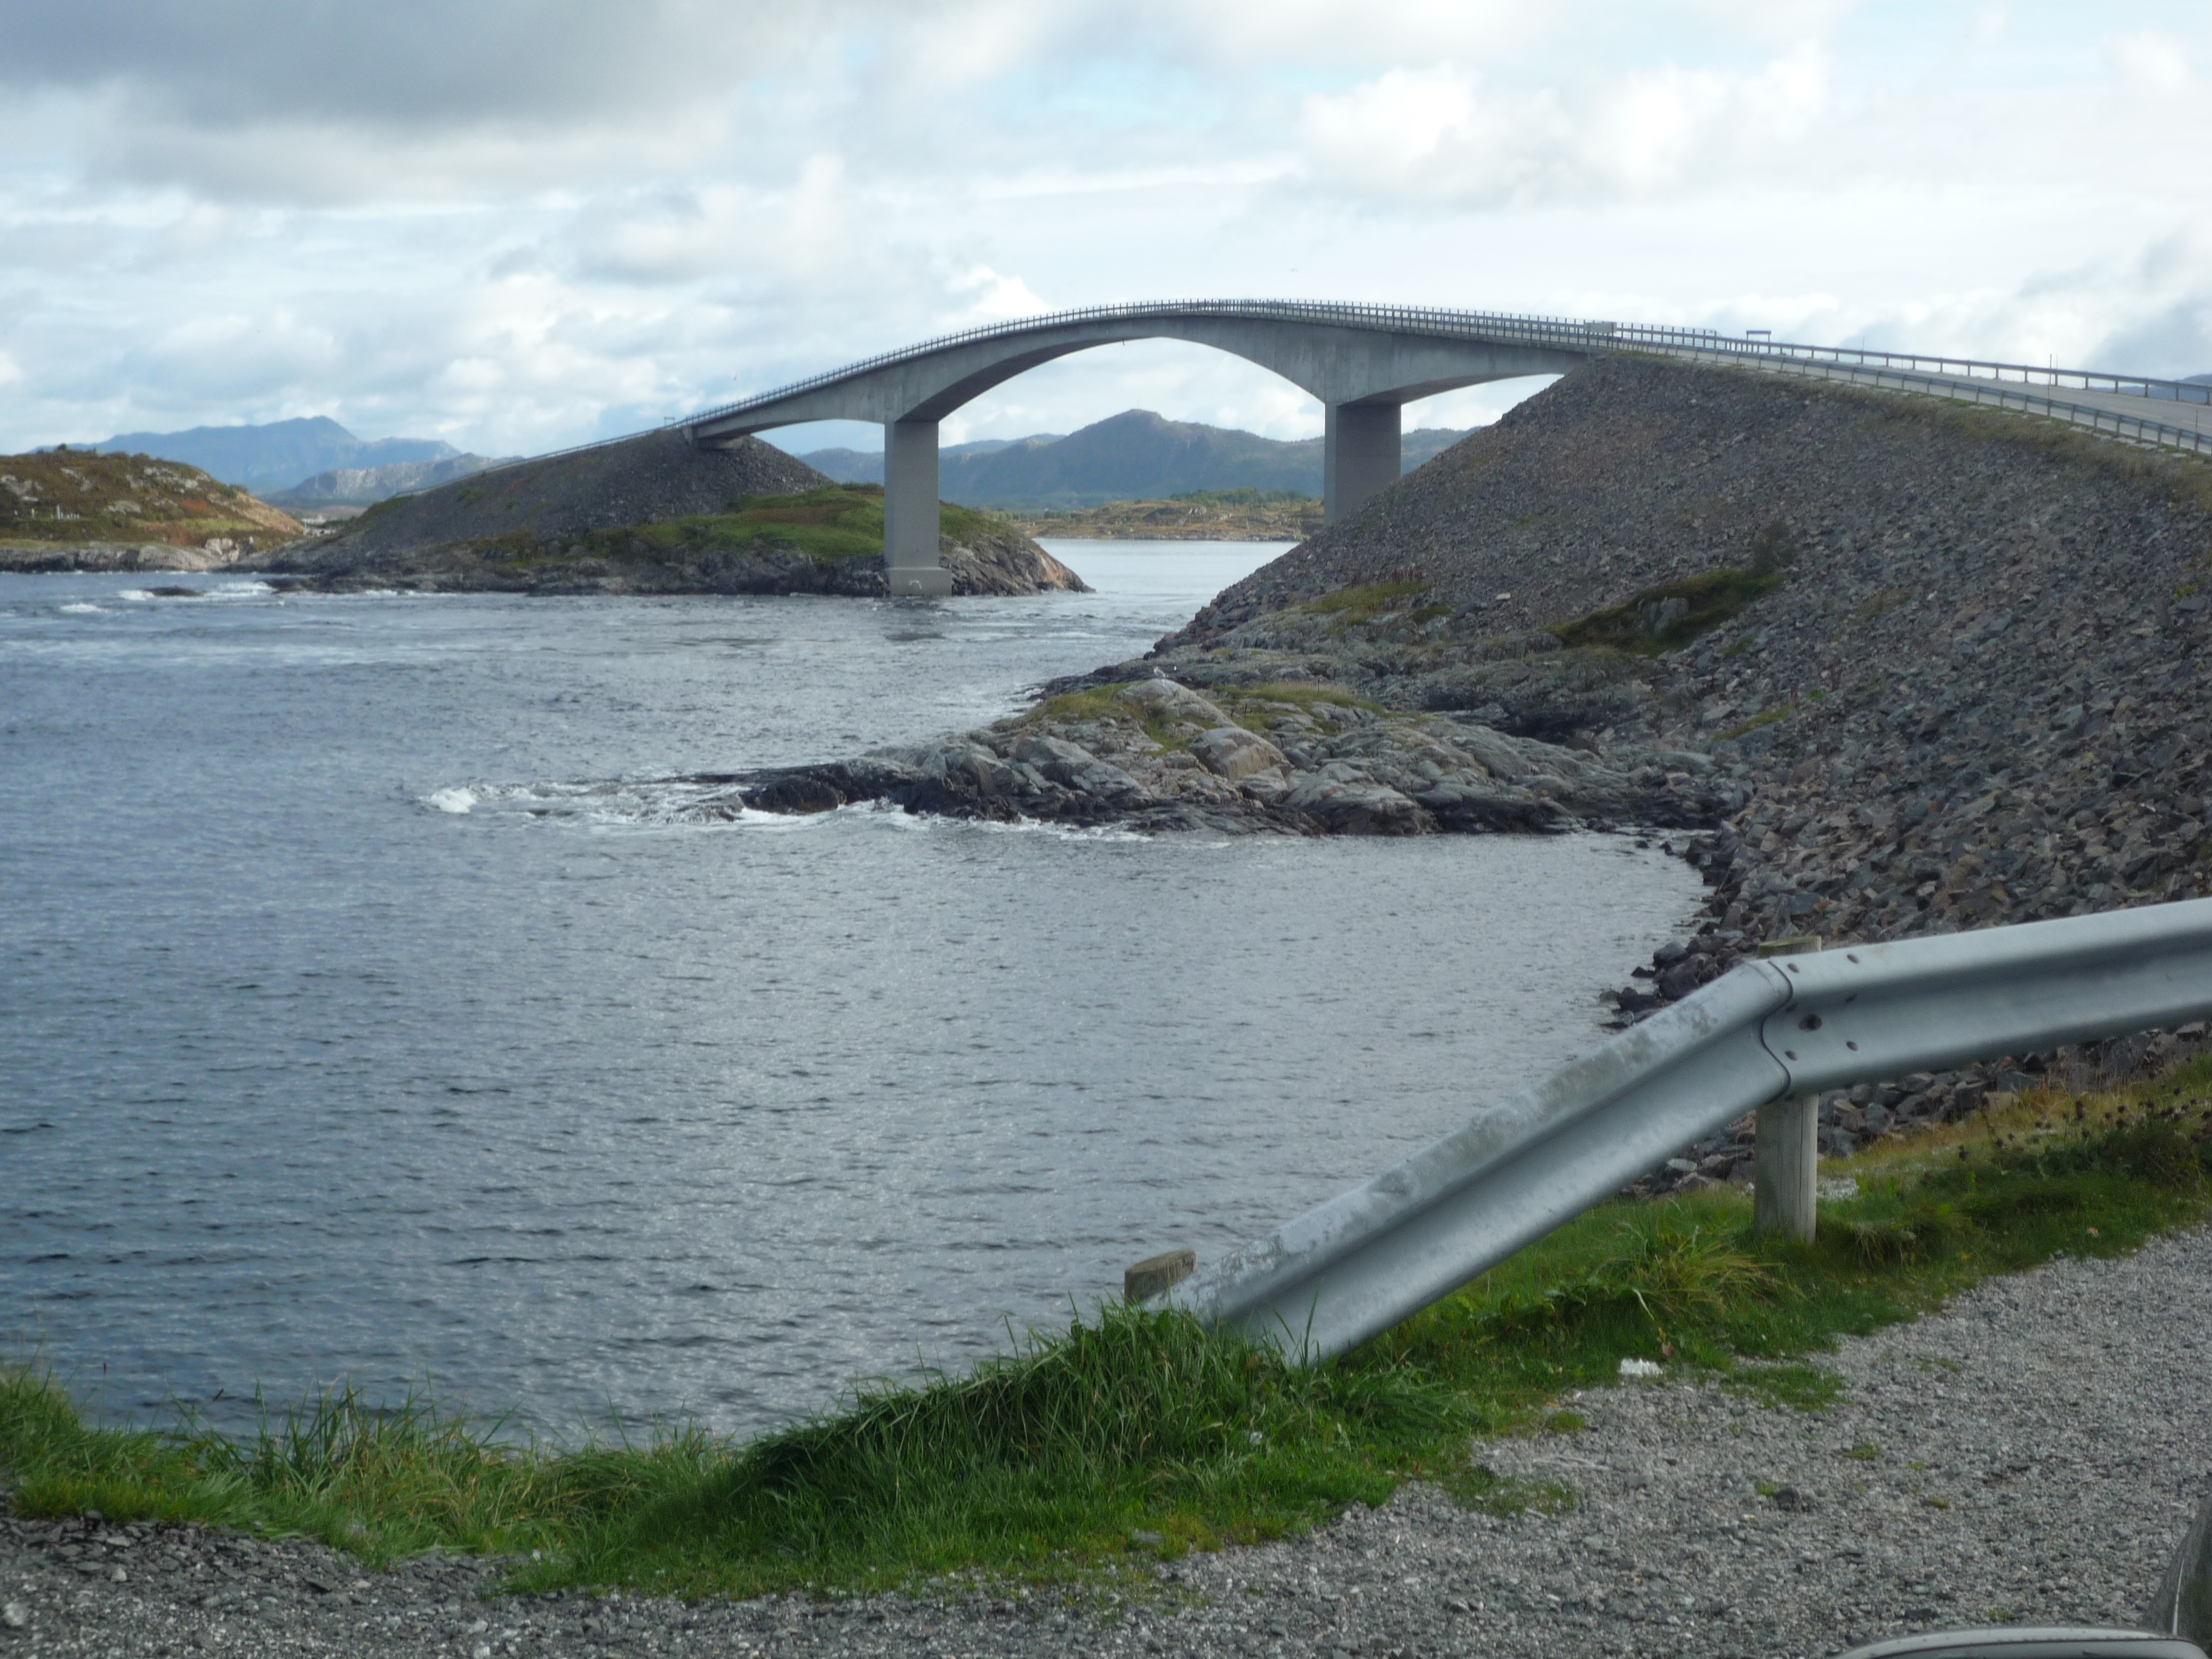
sea, coast, water, bridge, lake, river, bay, reservoir, waterway, infrastructure, loch, tender, norway, the atlantic road